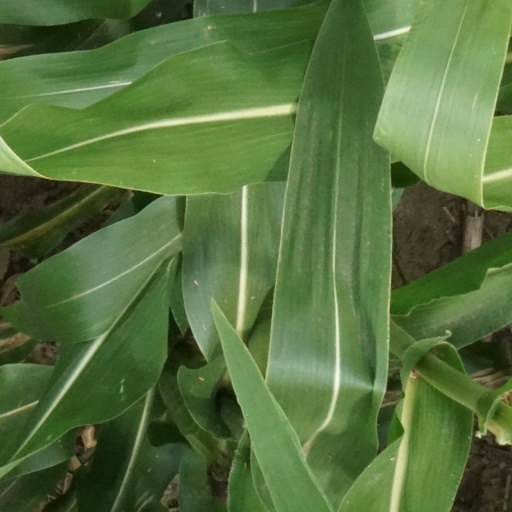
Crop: maize; corn